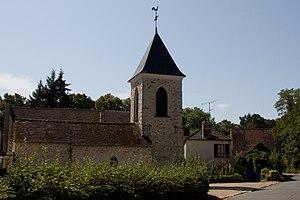
Nainville-les-Roches est une commune française située dans le département de l'Essonne en région Île-de-France.